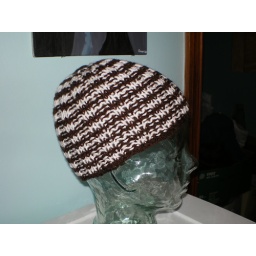
striped hat for Christmas in the City